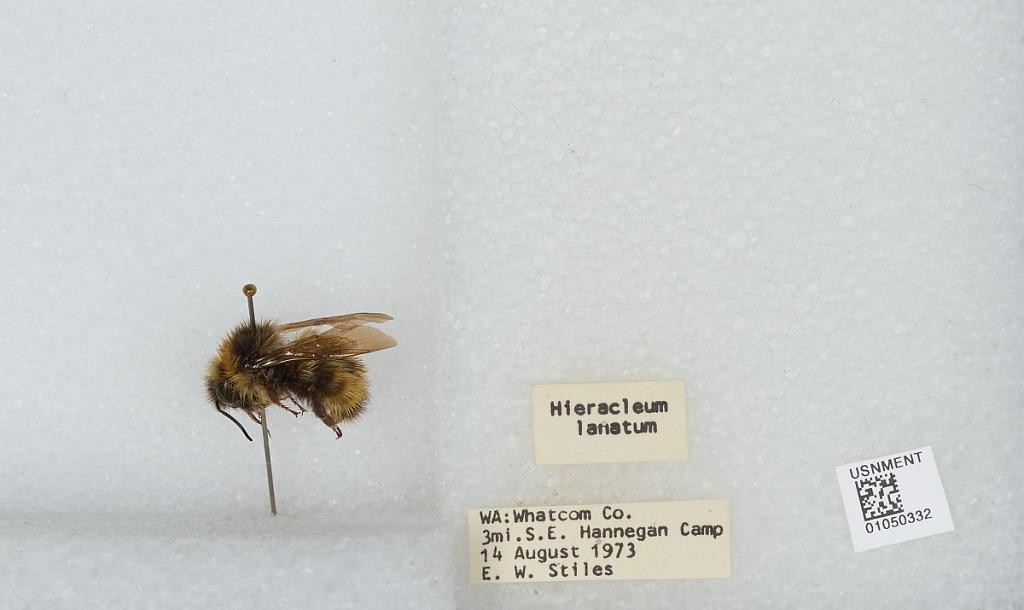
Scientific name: Bombus sp.
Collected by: E. Stiles
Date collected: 1973-8-14
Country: United States
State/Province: Washington
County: Whatcom
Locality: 3 miles Southeast of Hannegan Camp
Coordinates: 48.8517, -121.489